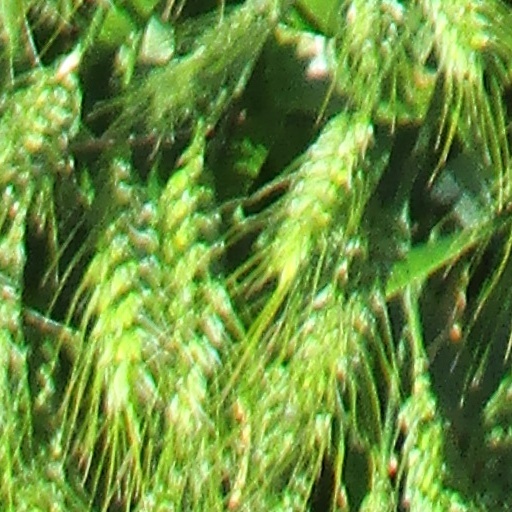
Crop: wheat